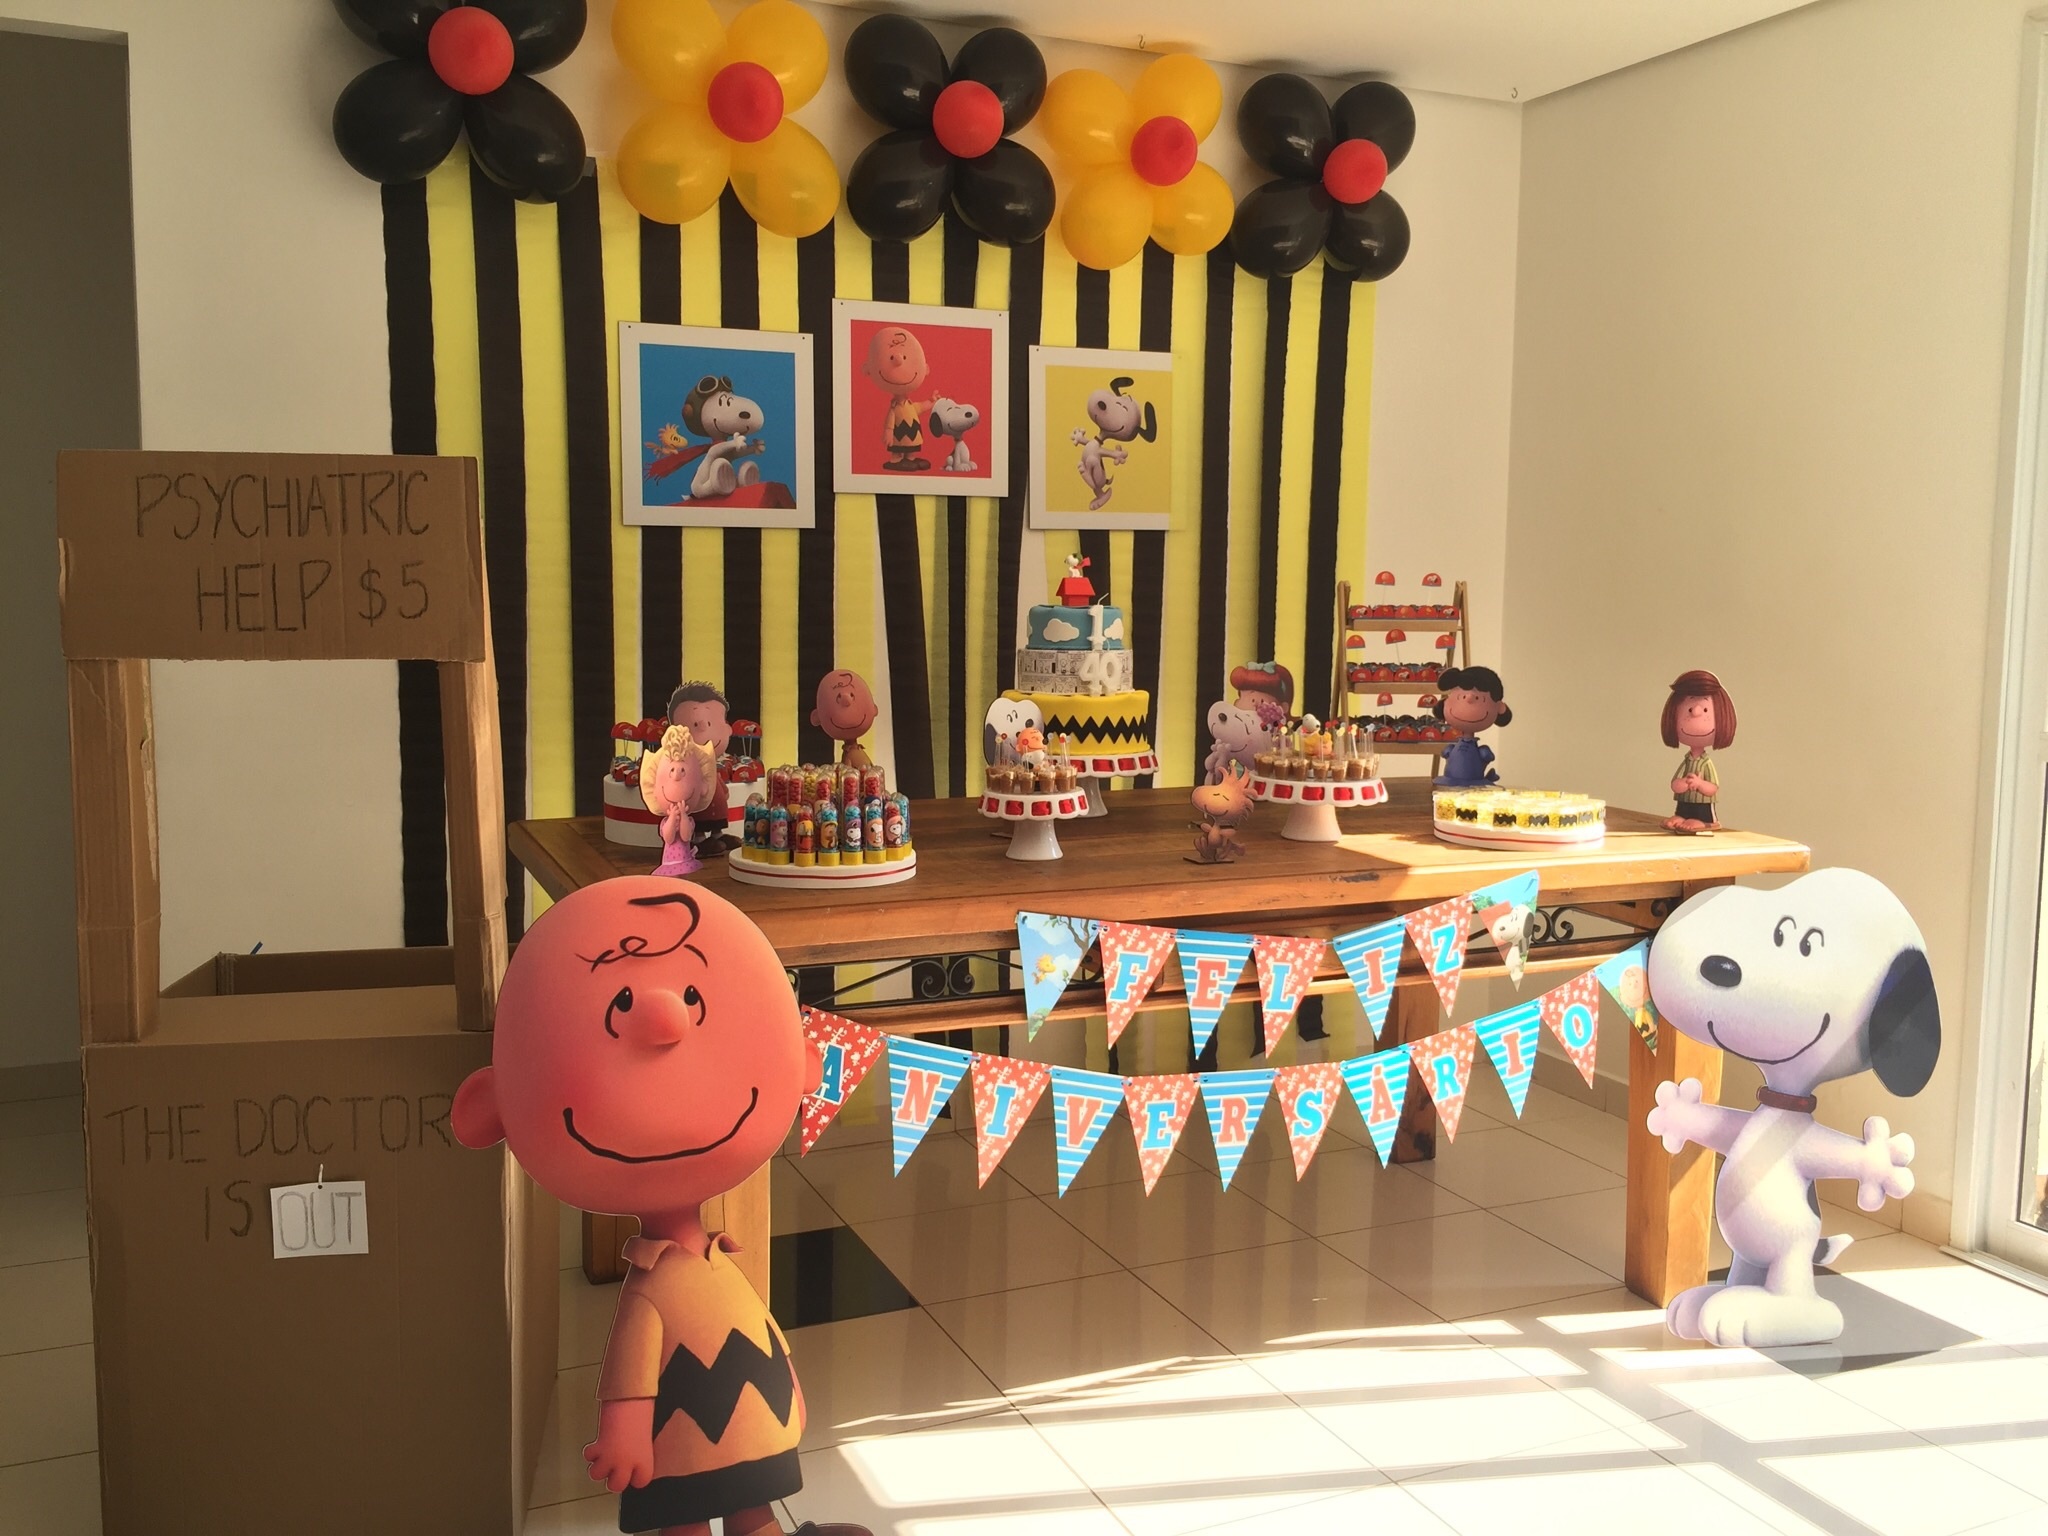
play, toy, party